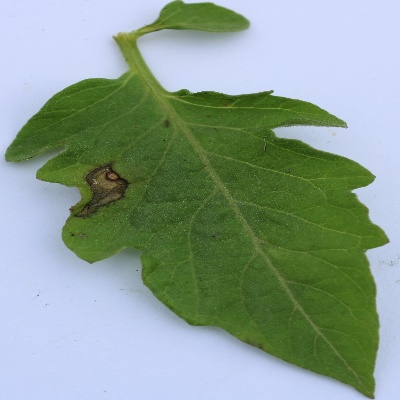
Crop: Tomato
Condition: septoria leaf spot